Pinal de Amoles Municipality

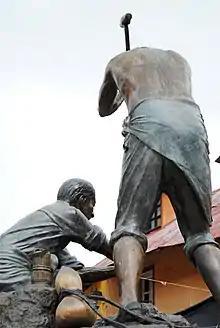

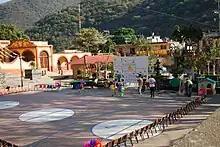
Main plaza in Ahuacatlán de Guadalupe

Pinal de Amoles is a municipality in the central Mexican state of Querétaro.